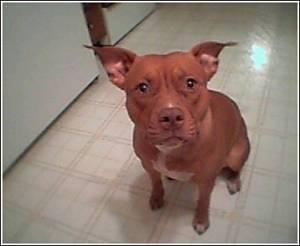
american pit bull terrier